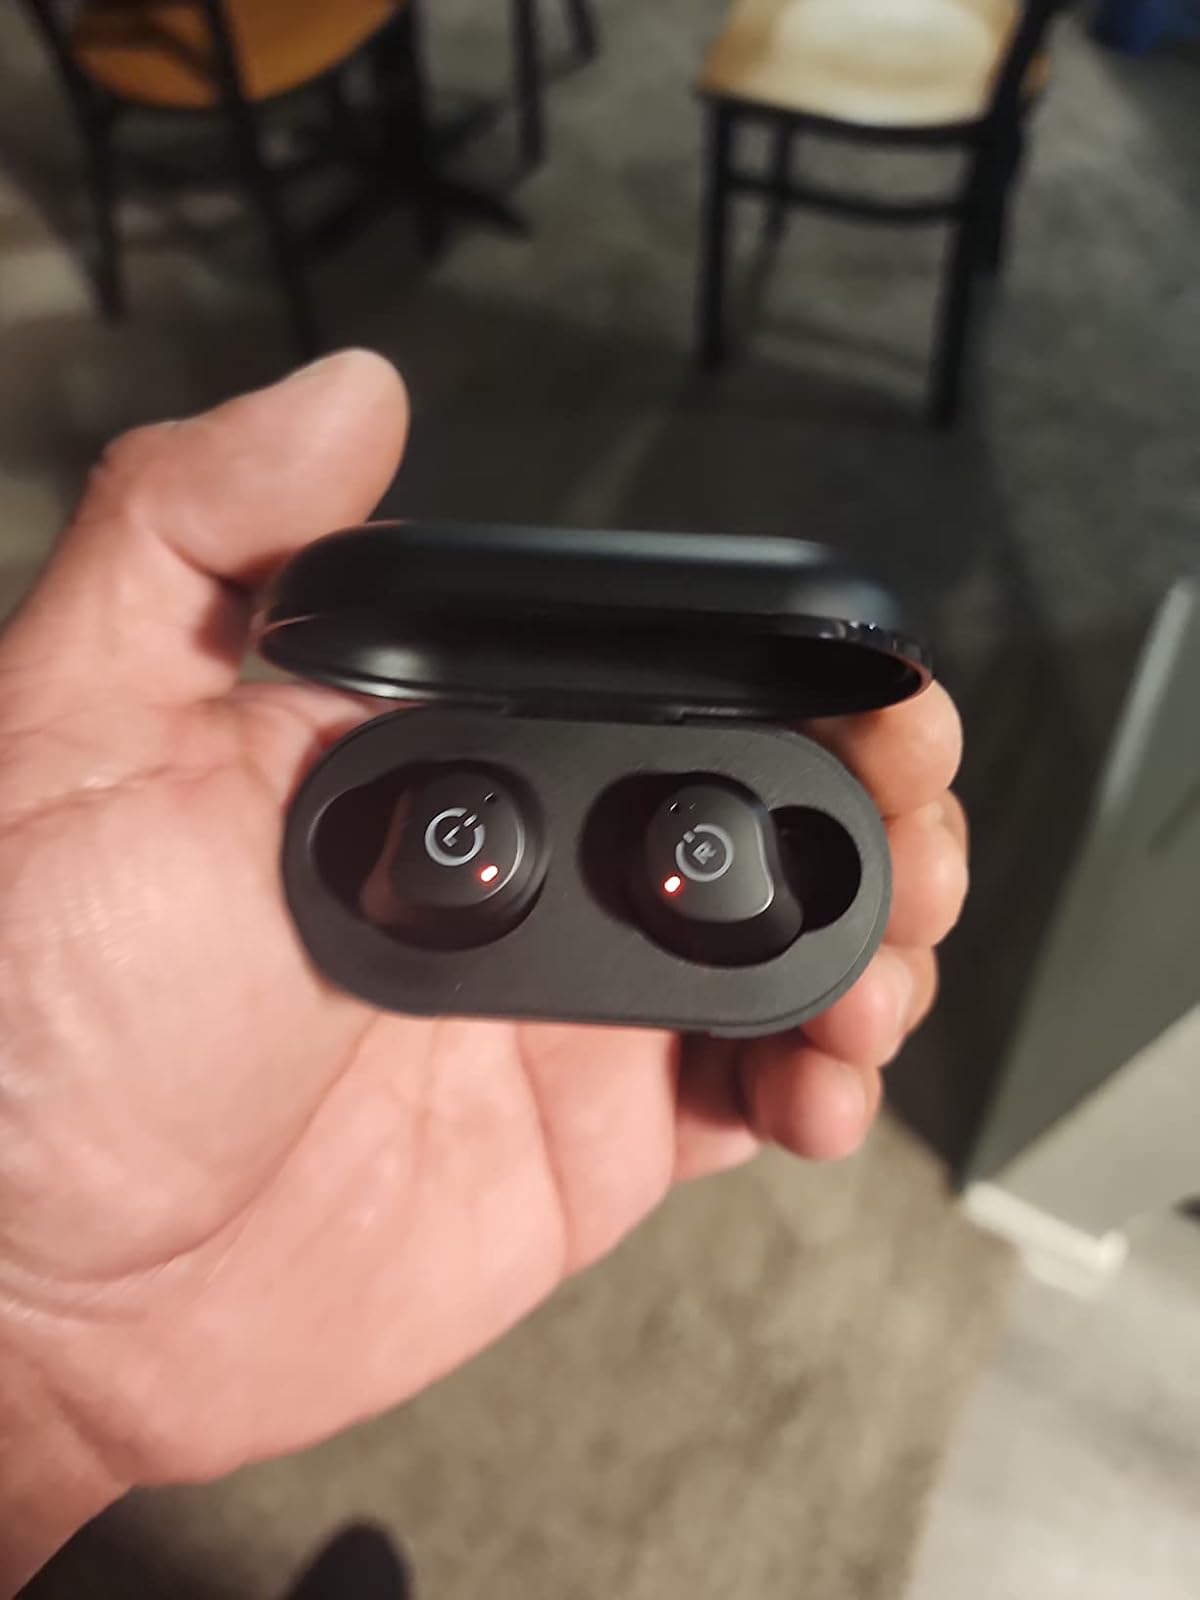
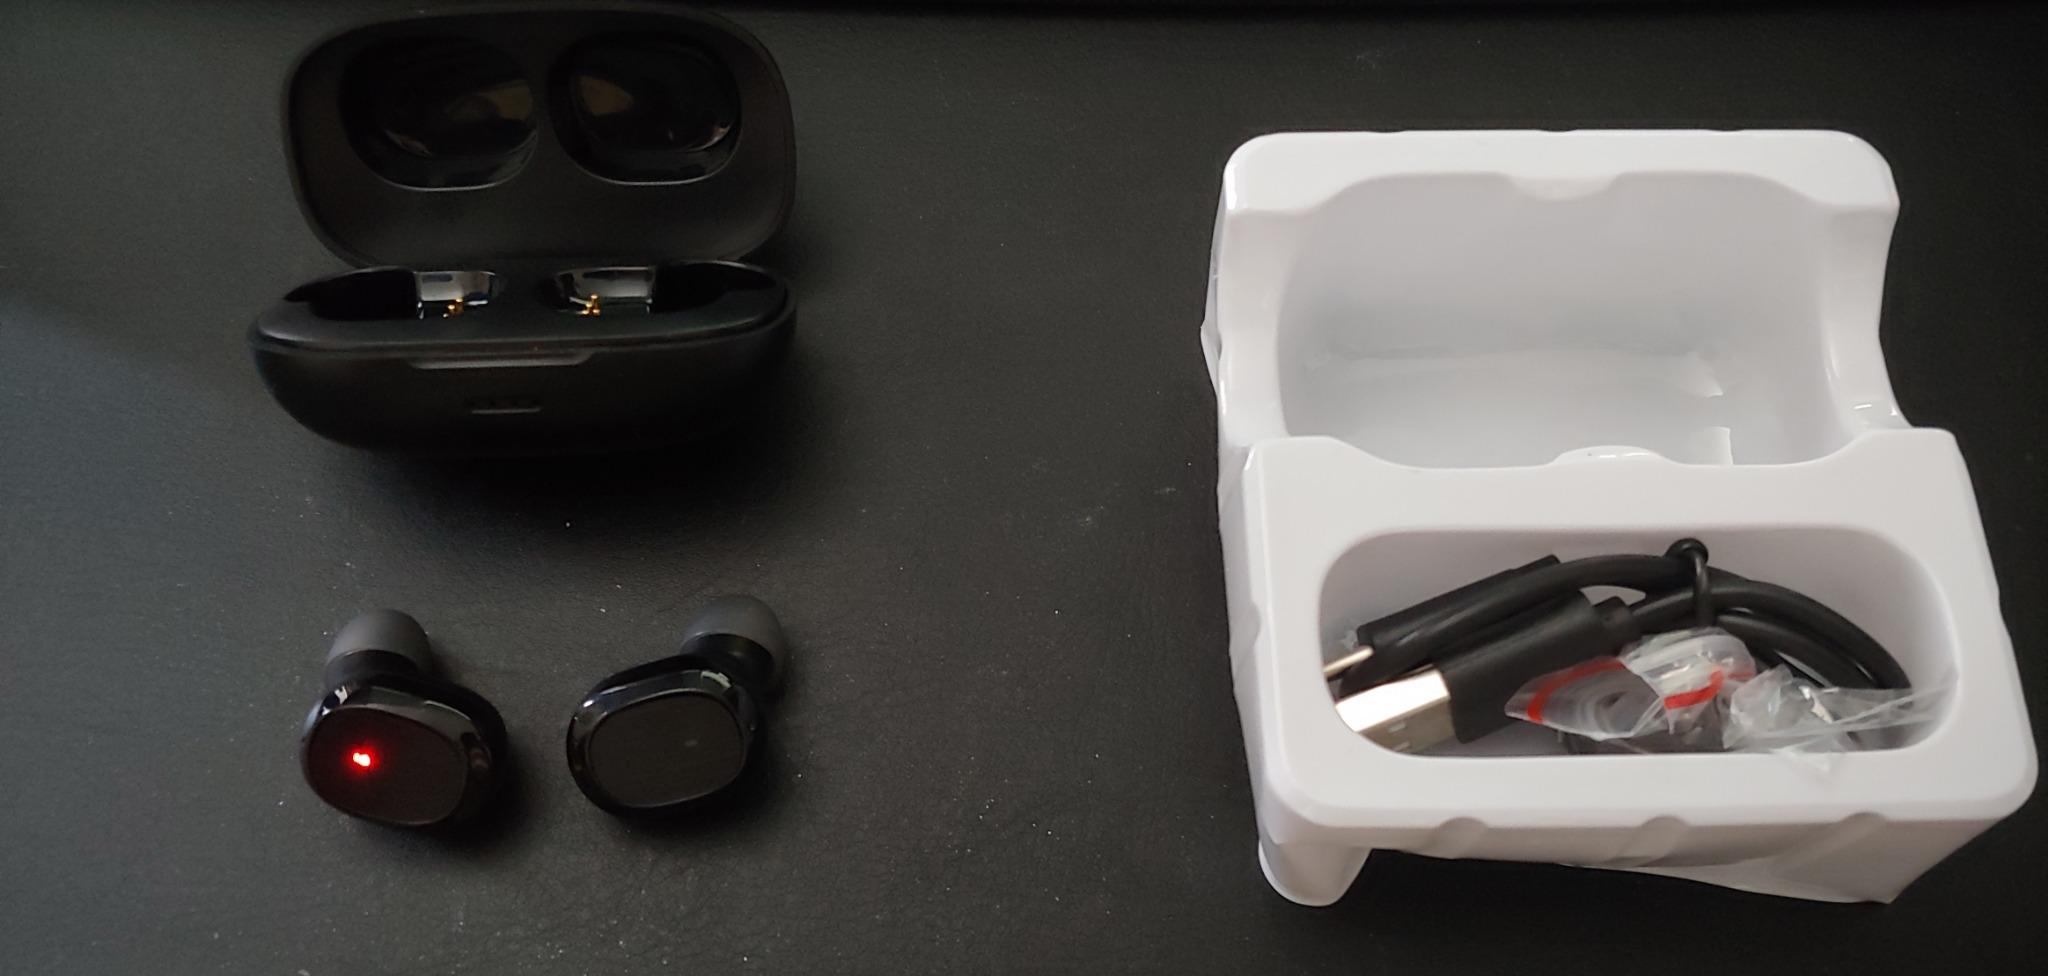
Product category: earbuds
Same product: no